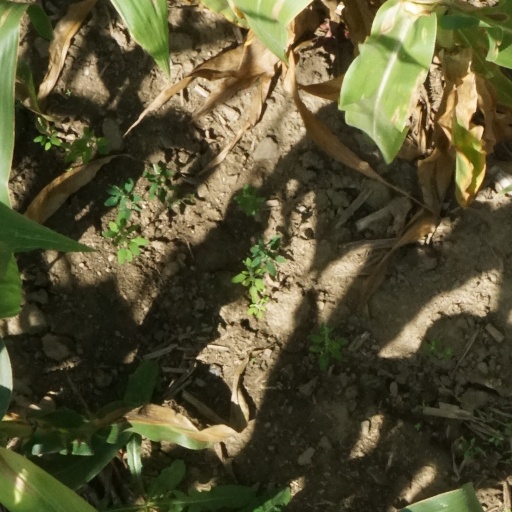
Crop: maize; corn